Aircraft design process

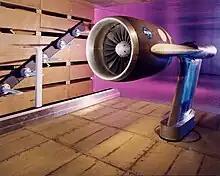
Aircraft engine being tested in a wind tunnel

Aircraft propulsion may be achieved by specially designed aircraft engines, adapted auto, motorcycle or snowmobile engines, electric engines or even human muscle power. The main parameters of engine design are: